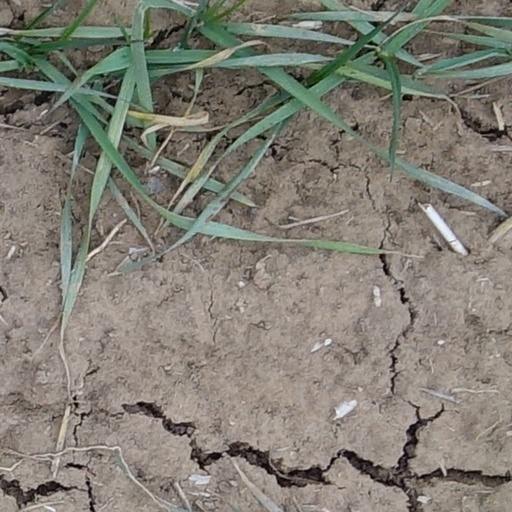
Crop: wheat